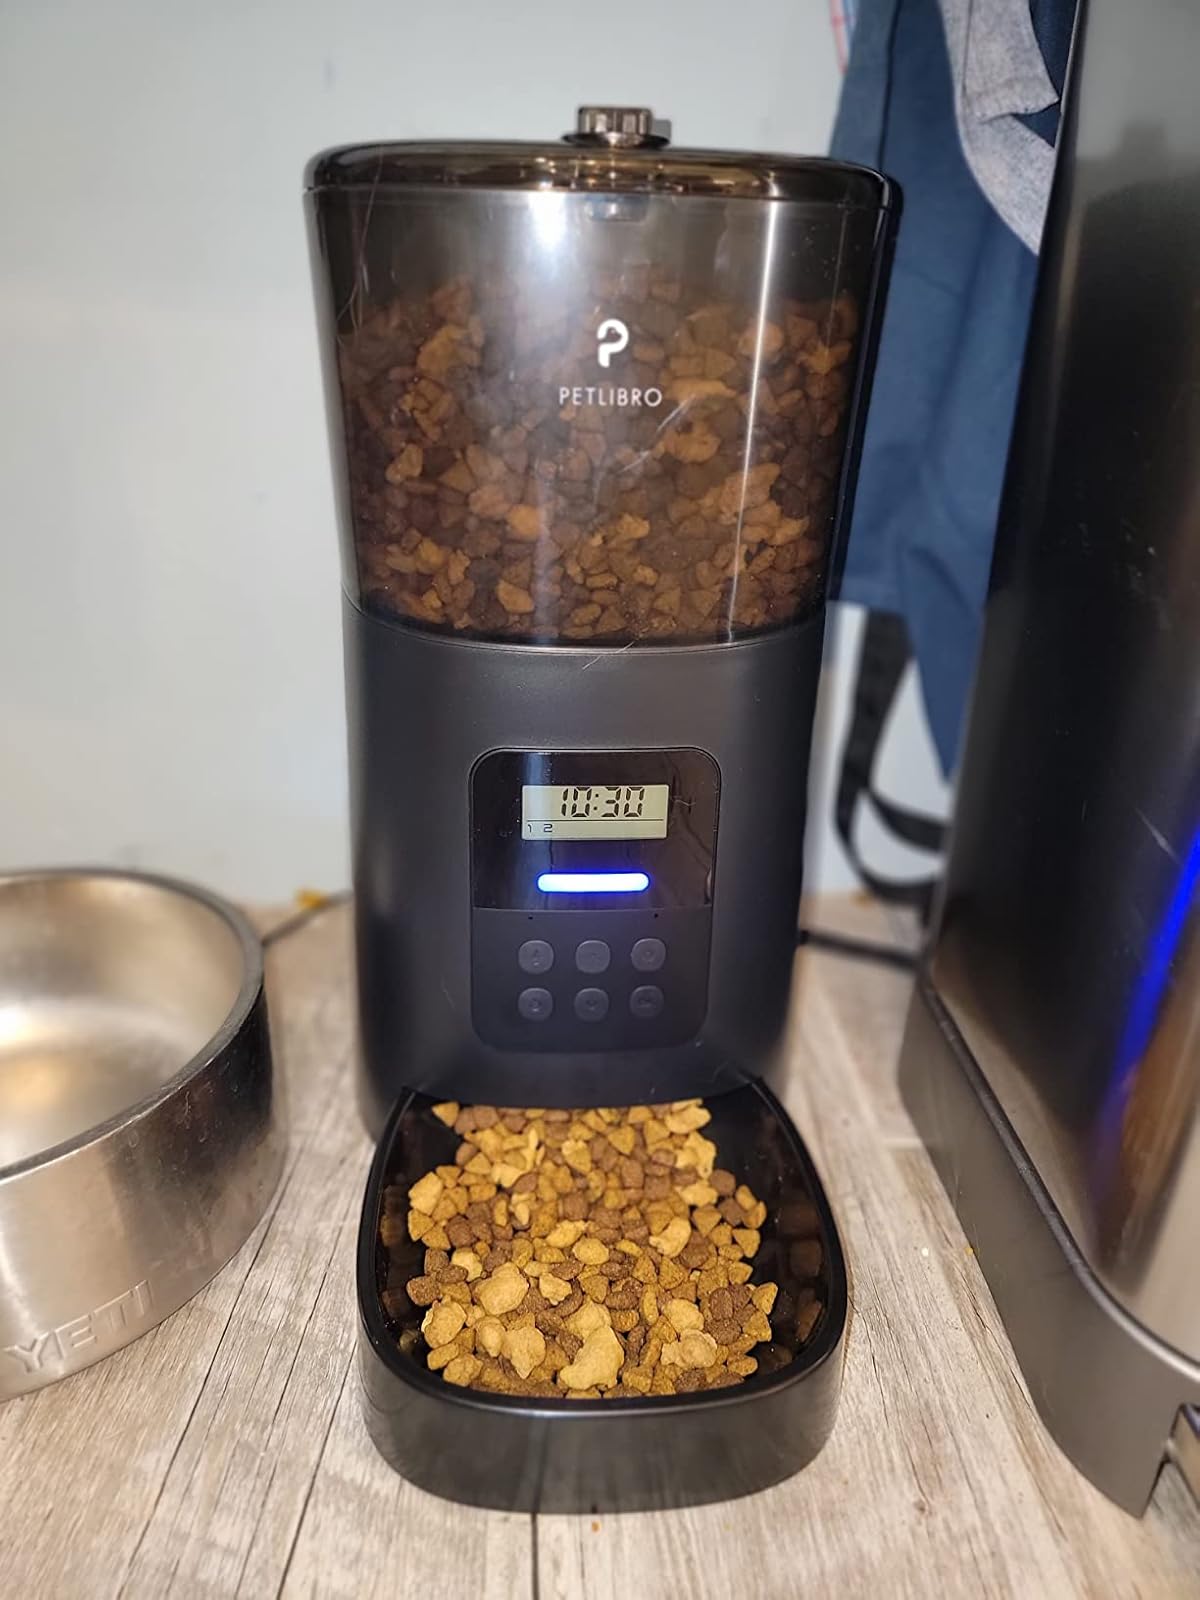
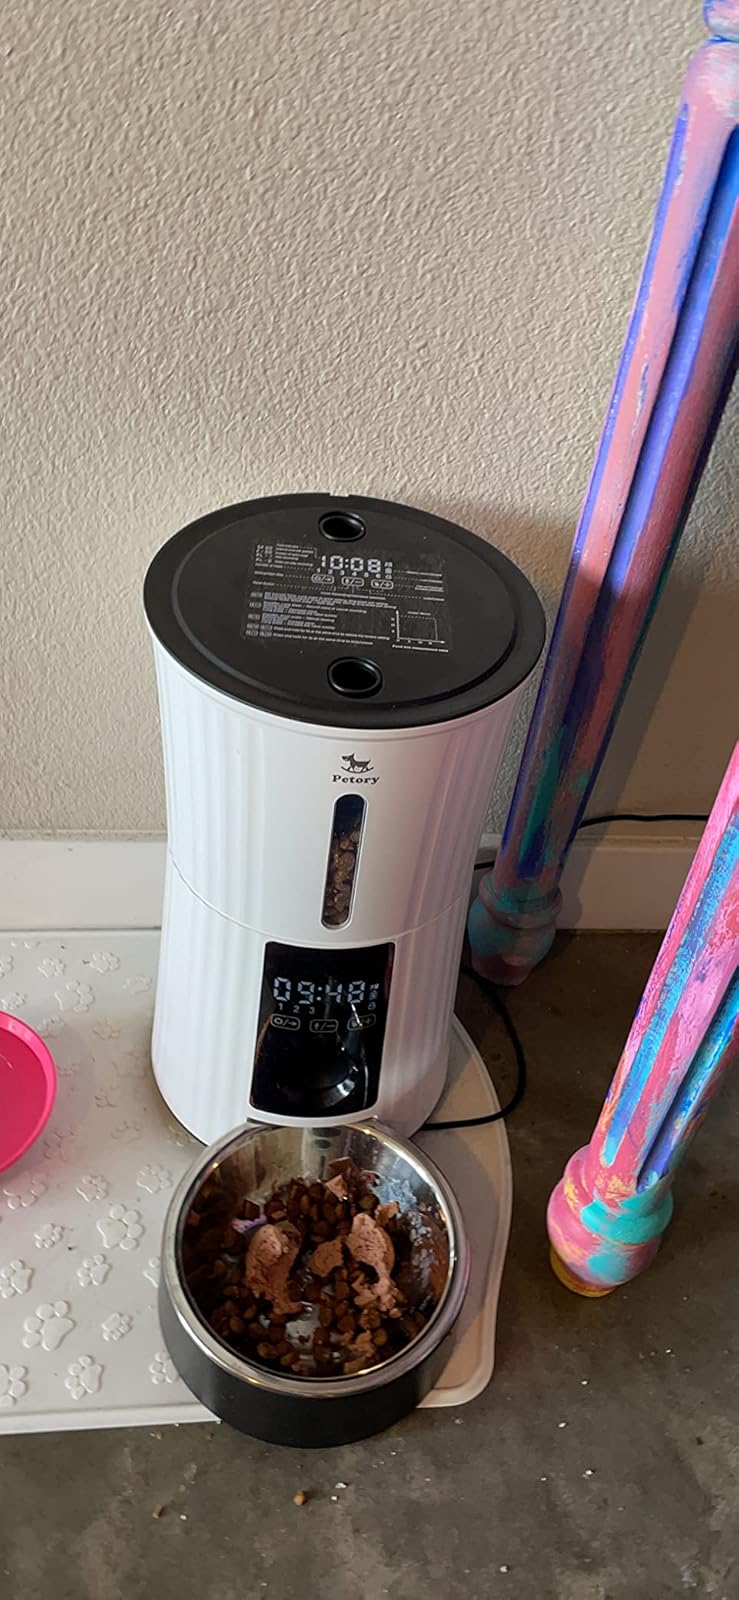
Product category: items_feeder
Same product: no